Princess Fiona

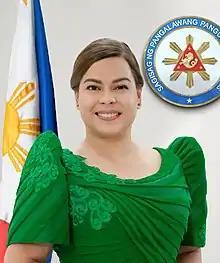
Official Portrait of the Vice President of the Philippines

Sara Duterte, Vice President of the Philippines, is sometimes pejoratively referred to as Princess Fiona on Filipino social media. The Filipino national dress for females offers some resemblance to that of the cartoon character.